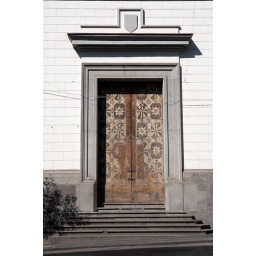
Mediaeval crosses in various designs on a door on a public building in Naples, Italy.